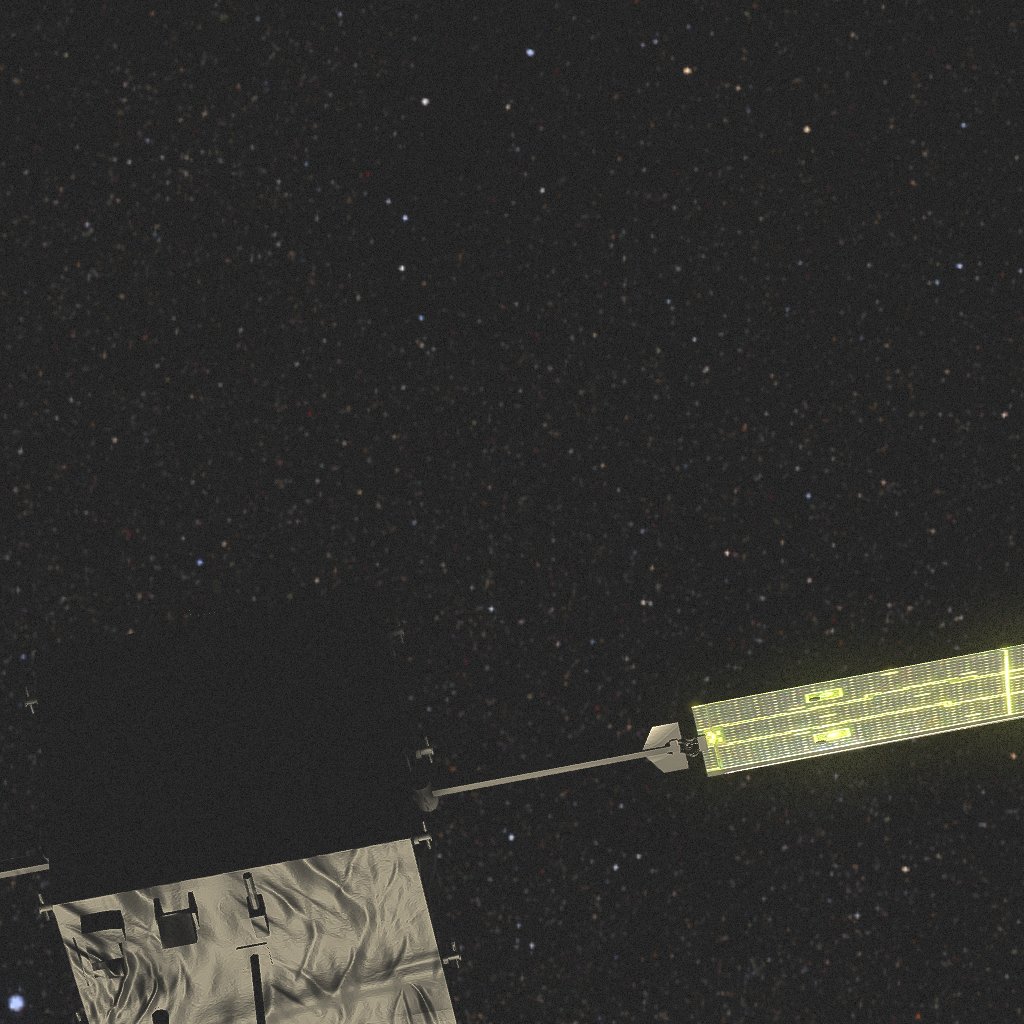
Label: smart_1